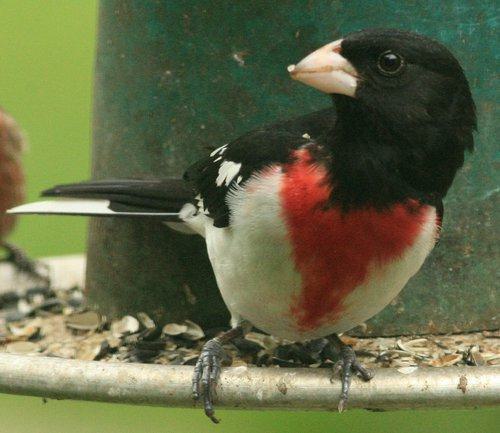
A photo of a rose breasted grosbeak